Prehistoric Iberia

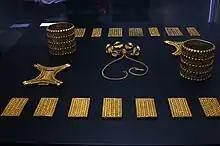
Treasure of El Carambolo, 8th-6th century BC

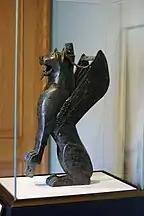

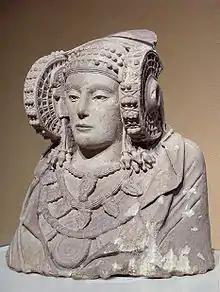

Tempered steel tools were already in use on the Iberian peninsula in late 8th century BC.